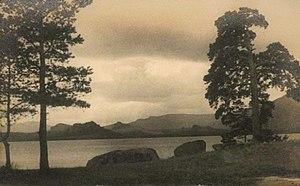
Un paysage est une vue d'une portion de l'espace terrestre, perçue par les sens humains ou divers arts visuels et représentée ou observée, dans la majorité des cas à l'horizontale et photographiquement par un observateur ; il implique donc un point de vue. Son caractère « résulte de l'action et de l'interaction de facteurs naturels et/ou humains » ajoute le Conseil de l'Europe.